History of Nova Scotia

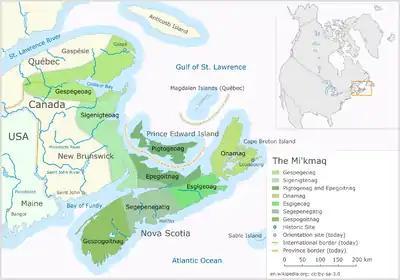
Settlement areas of the Mi'kmaq in Miꞌkmaꞌki, which emcompassed present-day Nova Scotia

The Mi'kmaq were governed by the Santé Mawiómi (Grand Council), led by the Kji-saqmaw (Grand council leader) and composed of the seven Nikanus (District Chiefs), Kji-Keptin (Grand Captain, or war chief) as well a Putús (recorder/secretary). Mi'kma'ki was divided into seven largely sovereign districts, each governed by a Nikanus and council of Sagamaw (local band chiefs), Elders, and other worthy community leaders. The district council enacting laws, ensured justice, apportioning fishing and hunting grounds, made war and sued for peace. Local bands were led by a Sagamaw and council of Elders and consisted of several extended family units.